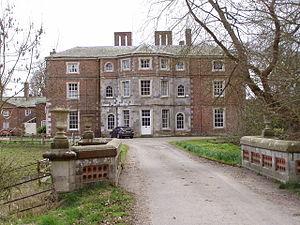
Sir William Strickland, 4ᵉ baronnet PC, de Boynton, Yorkshire, était un propriétaire terrien anglais et homme politique whig, qui siégea à la Chambre des communes de 1708 à 1735. Il était ministre du gouvernement dans l' administration de Sir Robert Walpole.